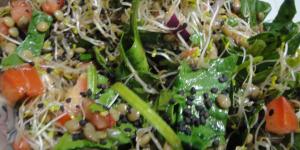
ensalada de lentejas para embarazadas